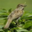
Label: bird